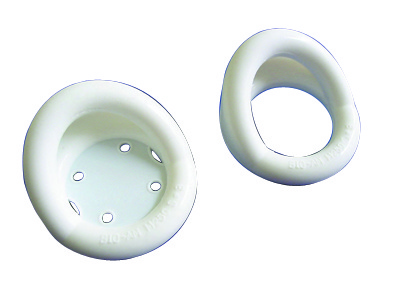
Mar-Land Pessary w/o Support#3
Without Support * # 3 * Used for stress incontinence and minor prolapse * All pessaries are made with 100% silicone and are latex-free
Brand: Thrash Medical Supply
Category: Health & Beauty > Health Care > Incontinence Aids